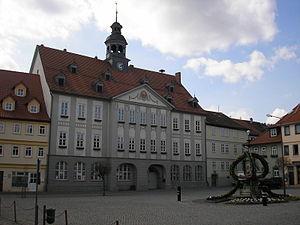
Themar est une petite ville allemande de l'arrondissement de Hildburghausen, en Thuringe. Bien qu'elle n'en fasse pas partie, Themar est le siège de la communauté d'administration de Feldstein.